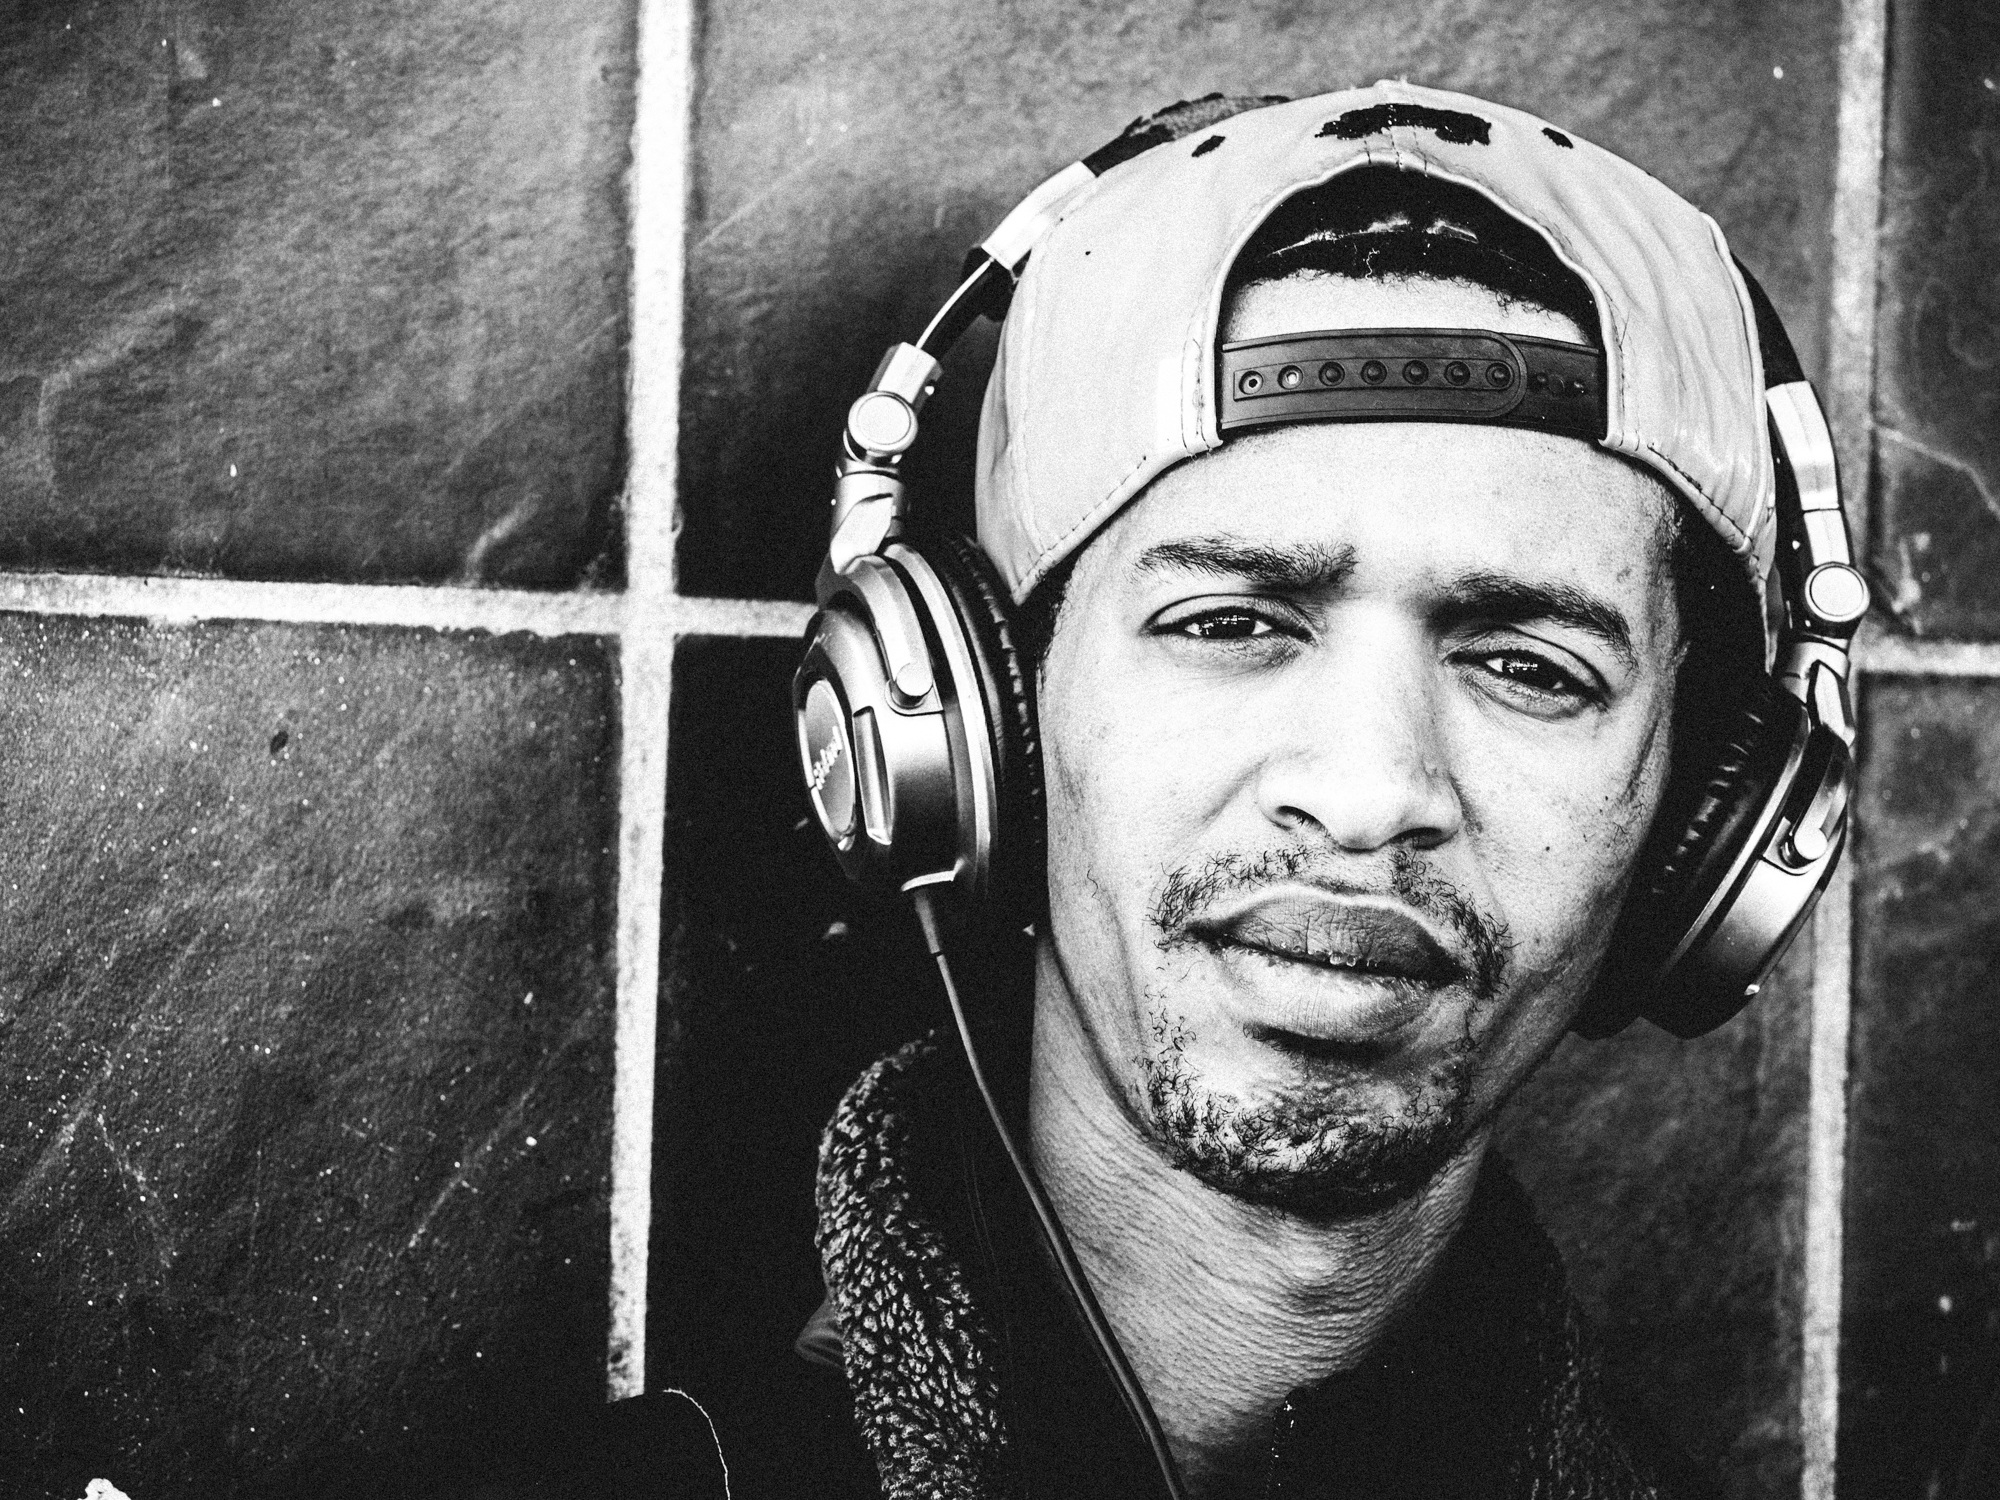
person, music, black and white, people, white, street, photography, city, urban, portrait, rapper, black, monochrome, headphones, head, photograph, rap, image, monochrome photography